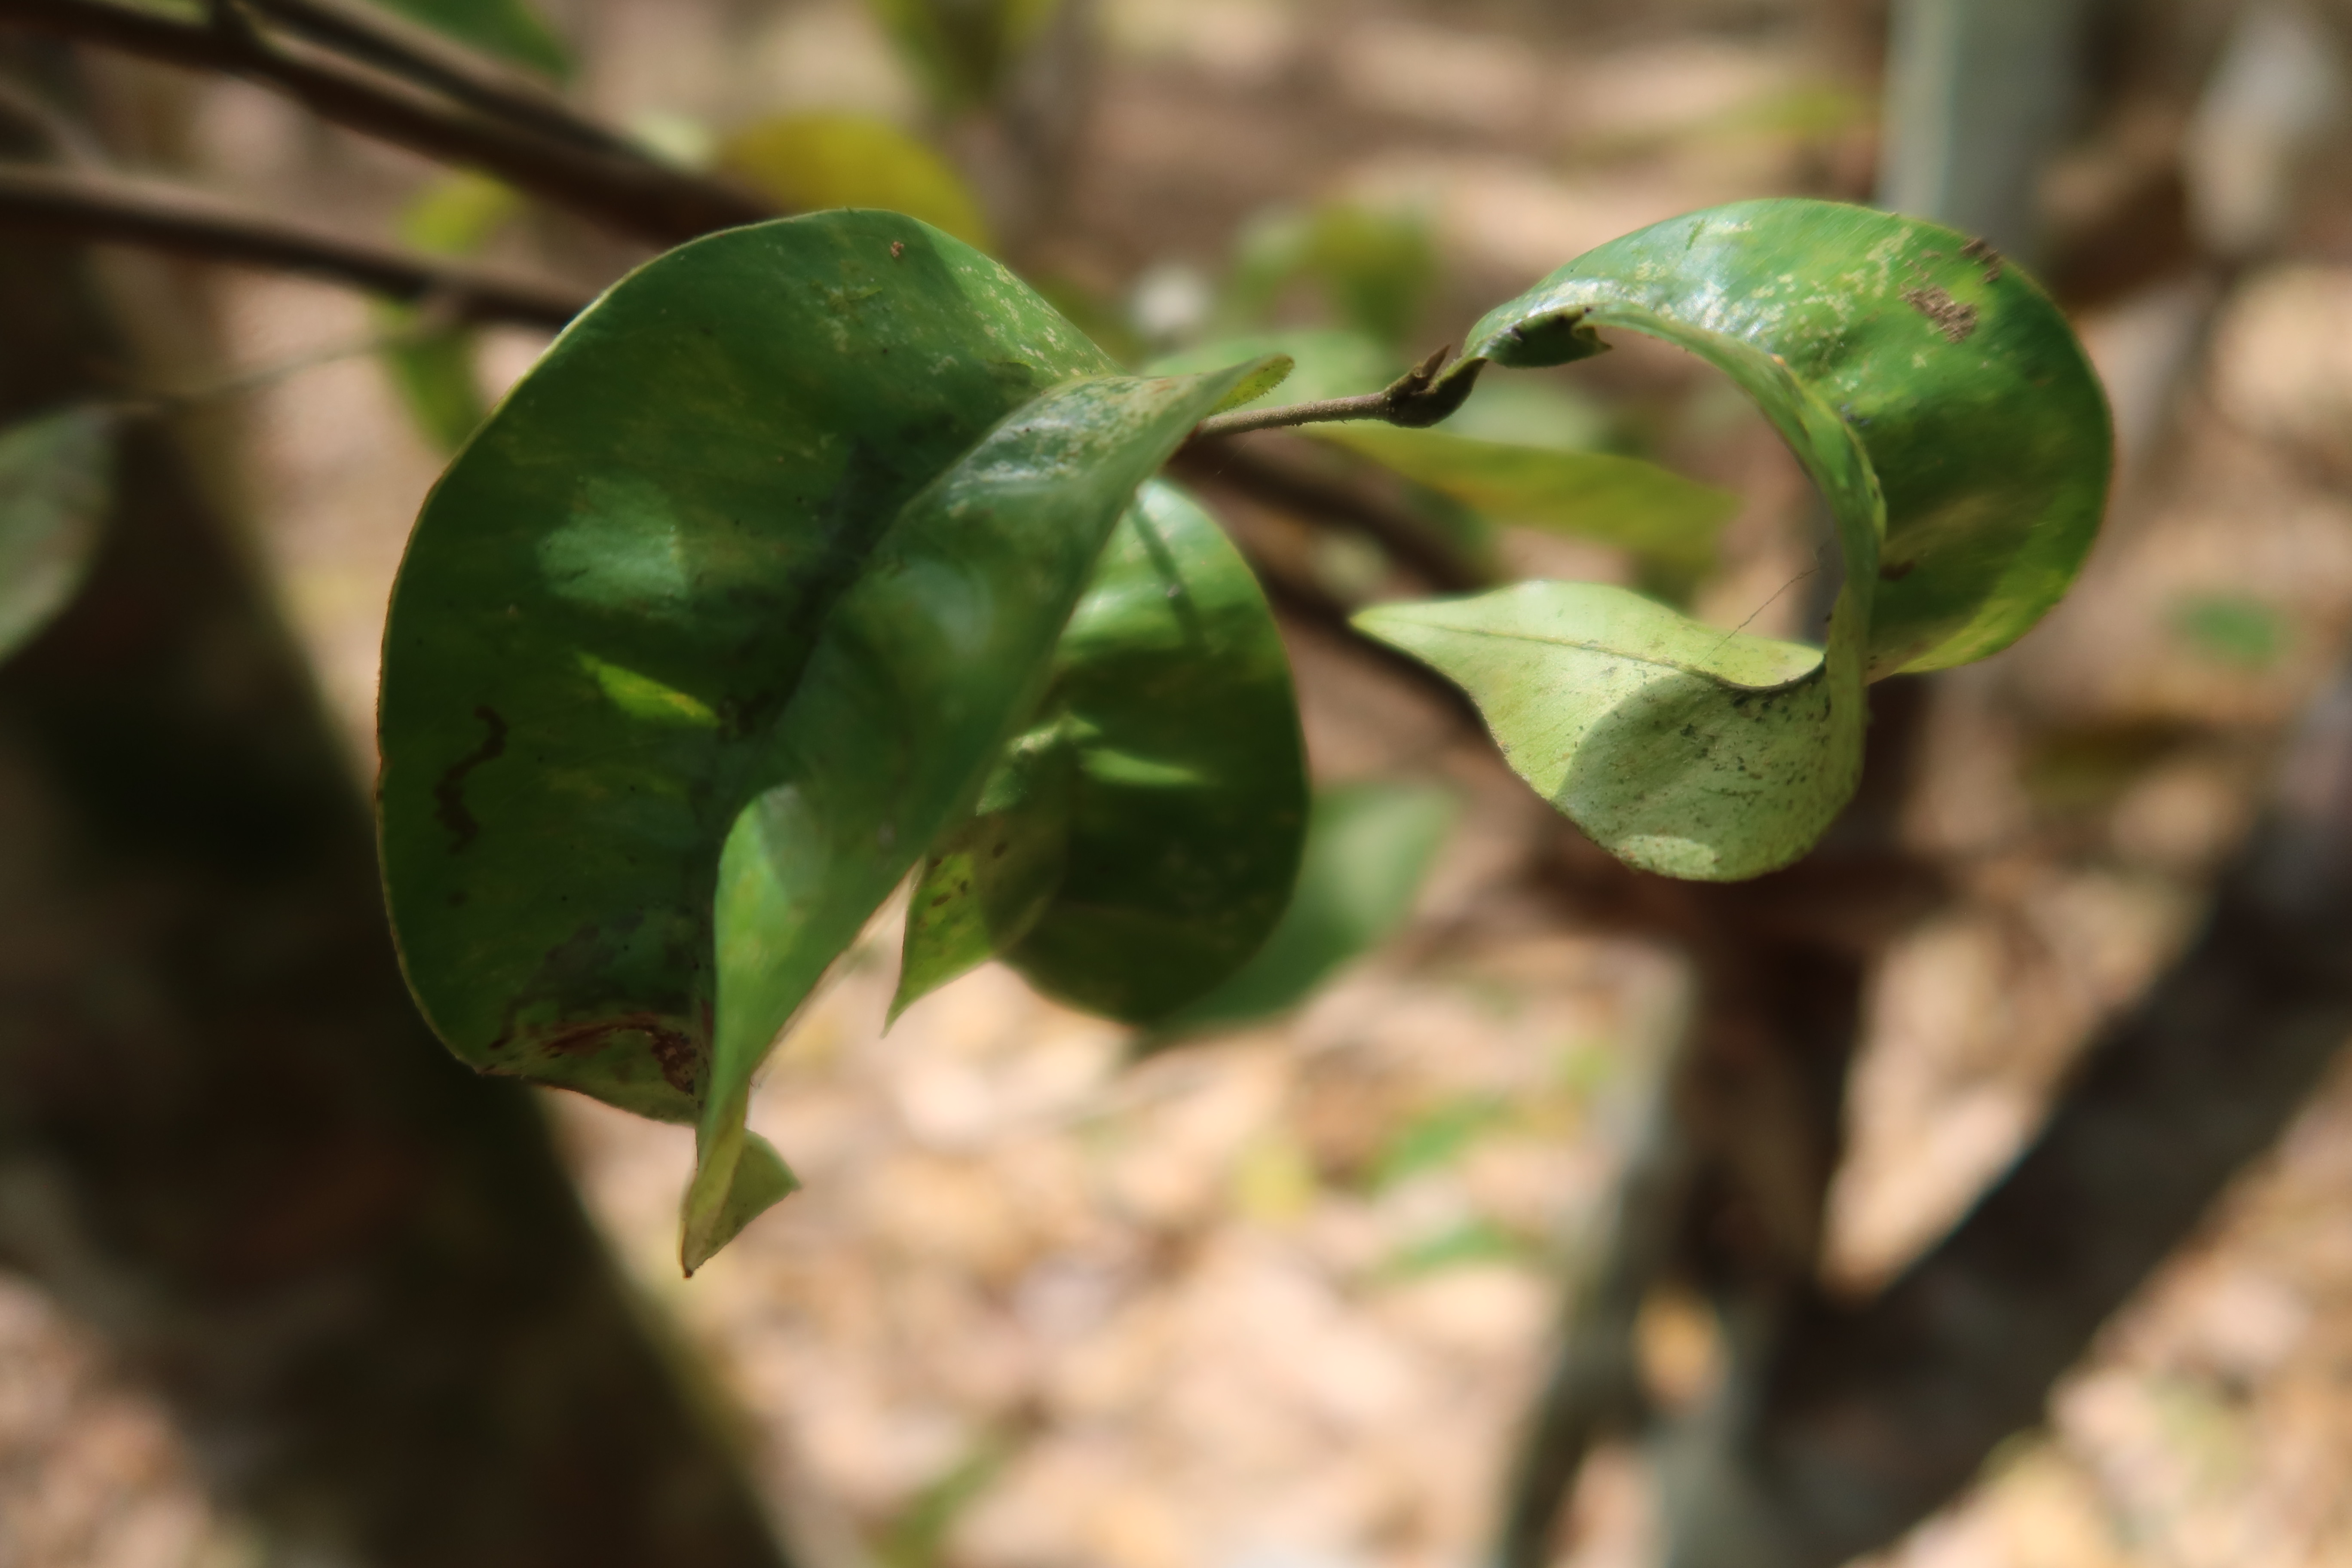
Label: Mosaic Viruses